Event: Nepal Earthquake
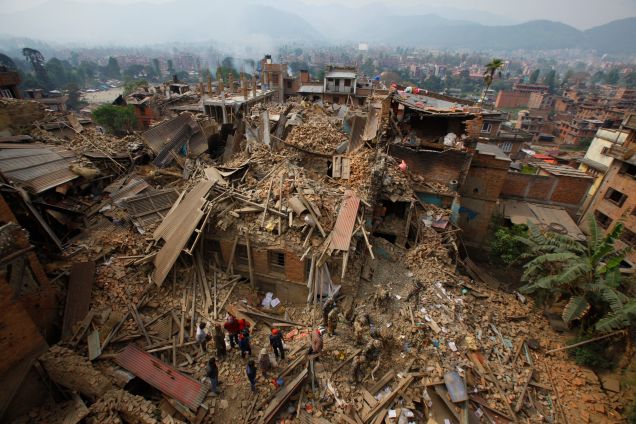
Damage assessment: damage